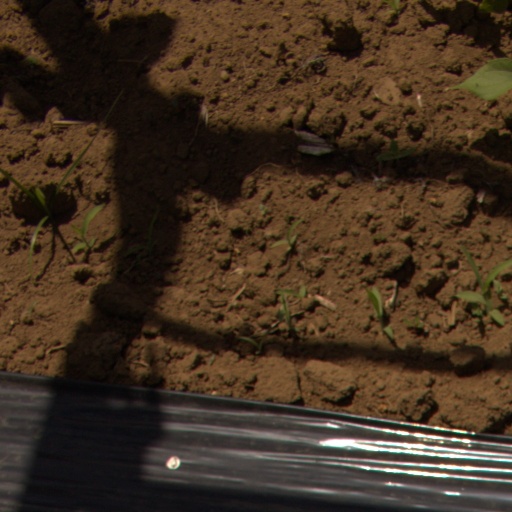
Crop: Jerusalem artichoke